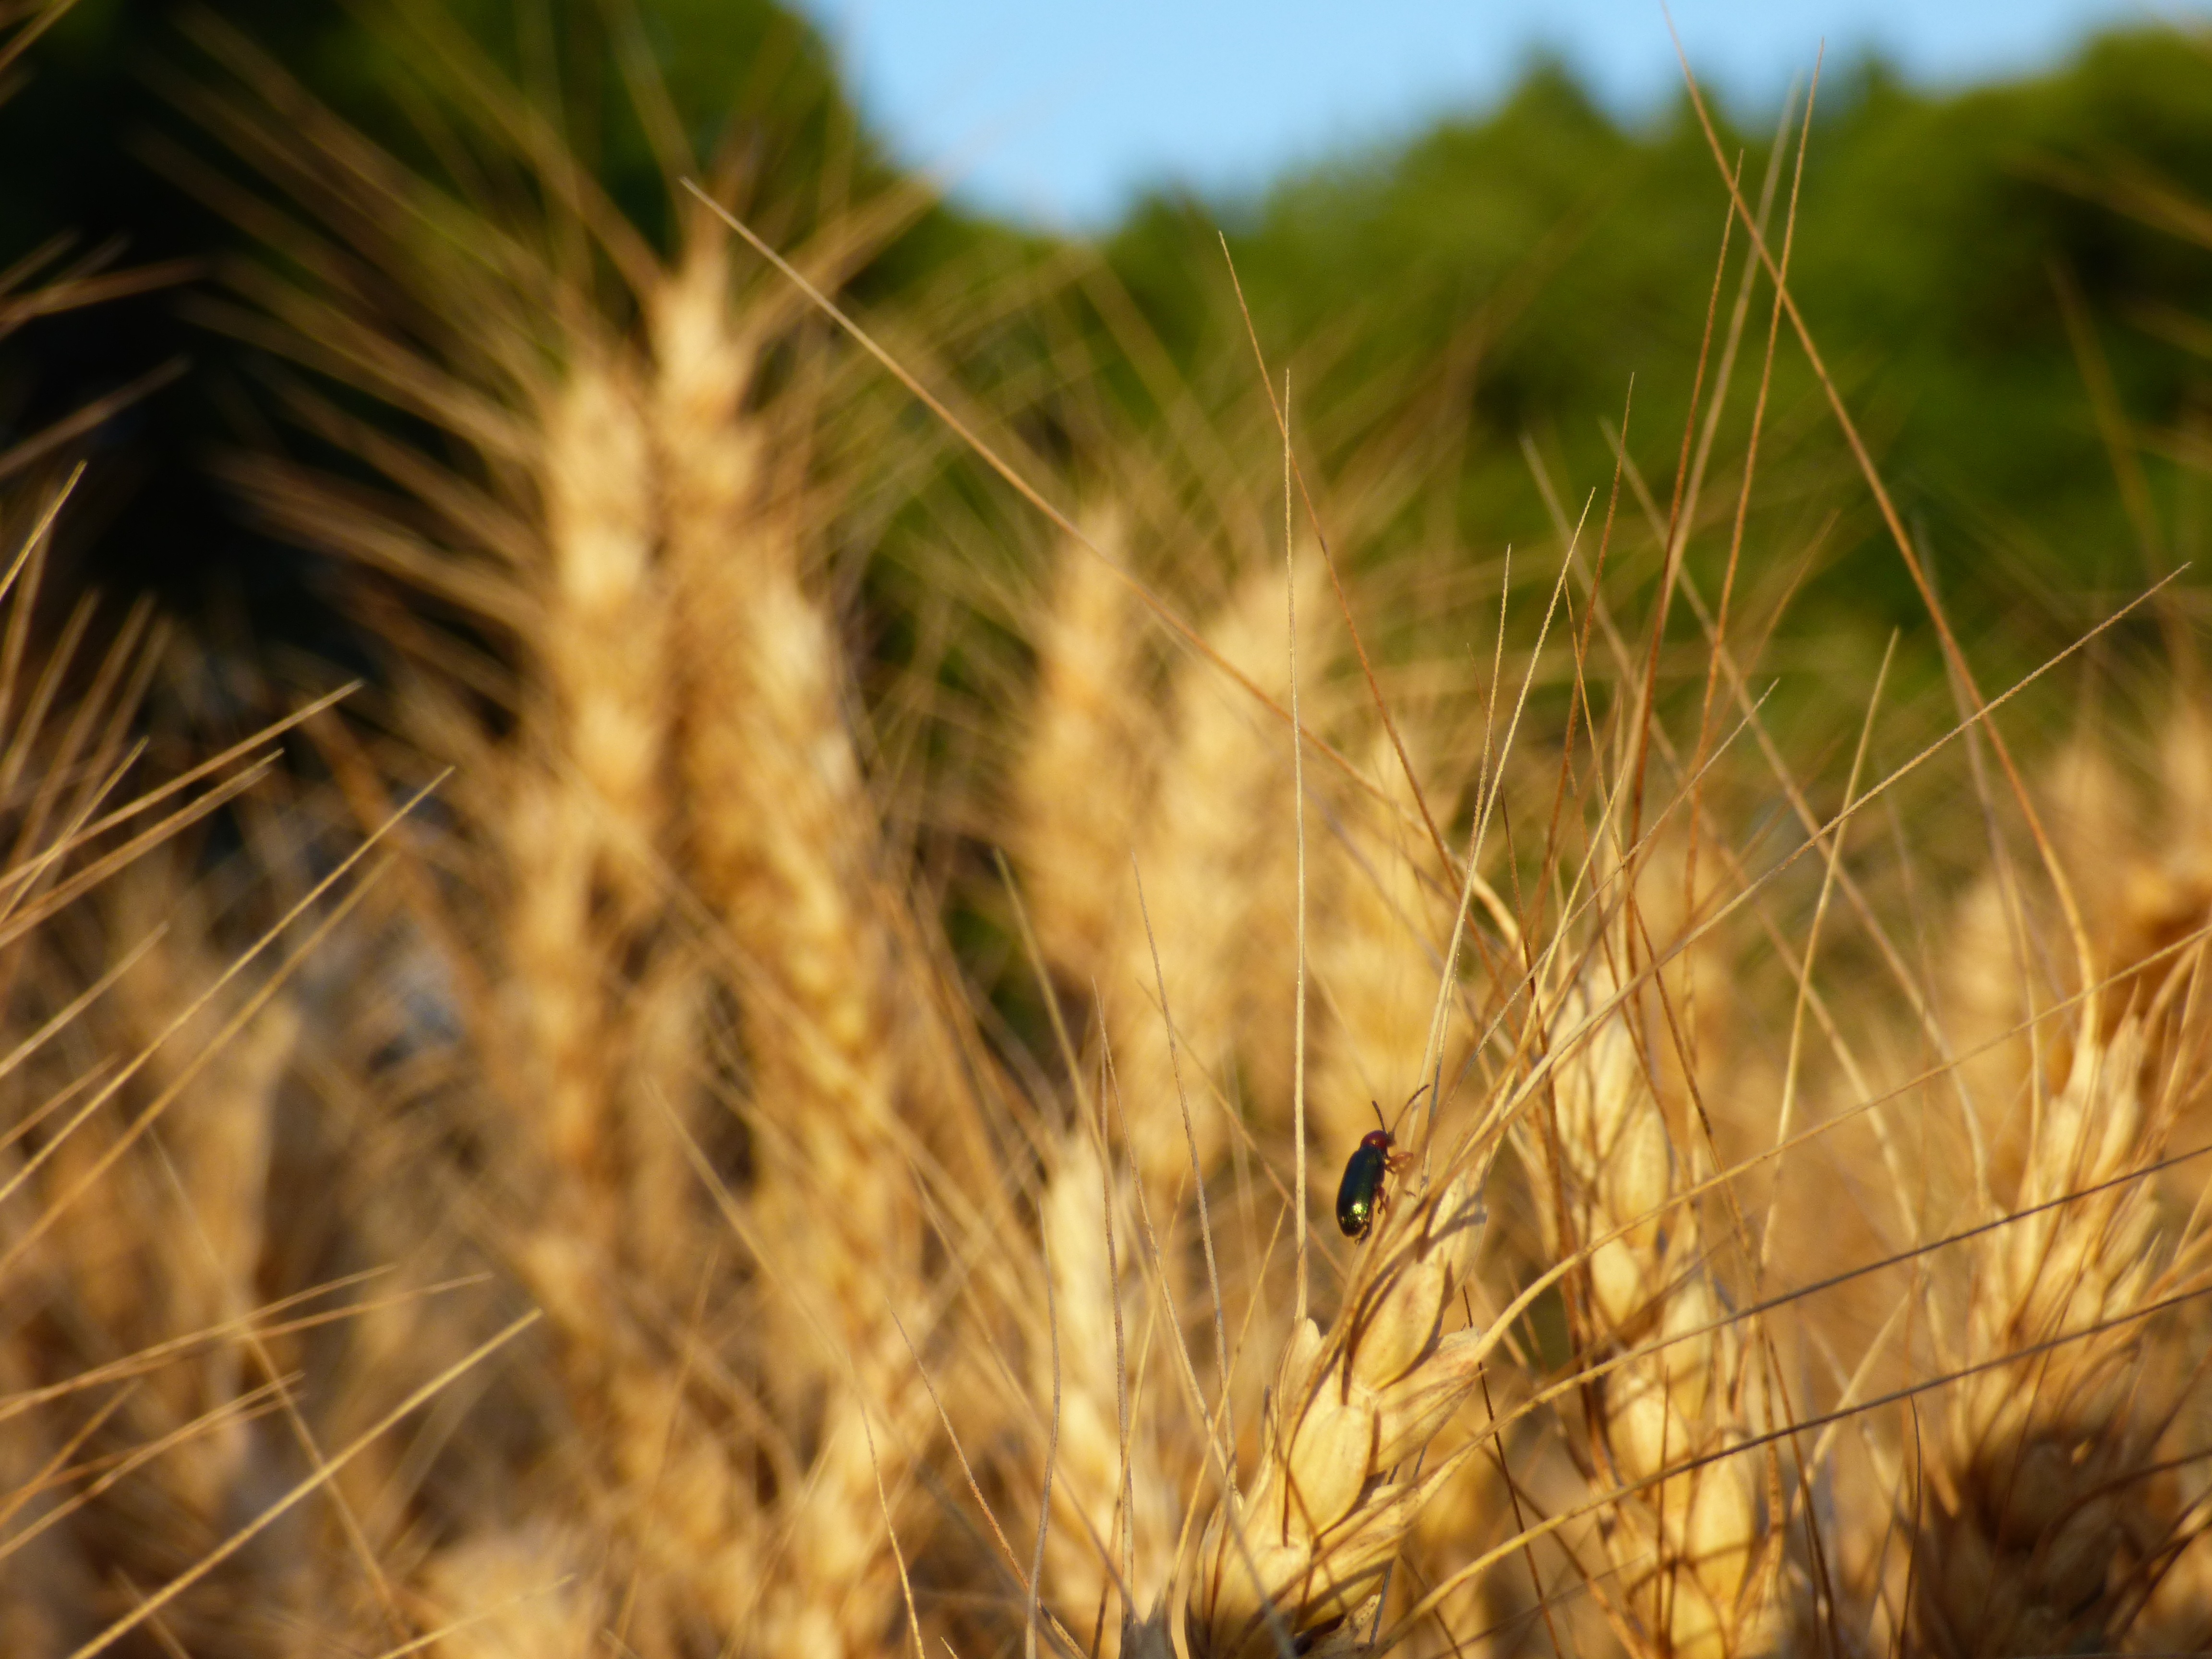
grass, plant, field, barley, wheat, prairie, food, crop, insect, agriculture, cereal, close up, rye, beetle, flowering plant, commodity, durum wheat, hordeum, grass family, plant stem, land plant, food grain